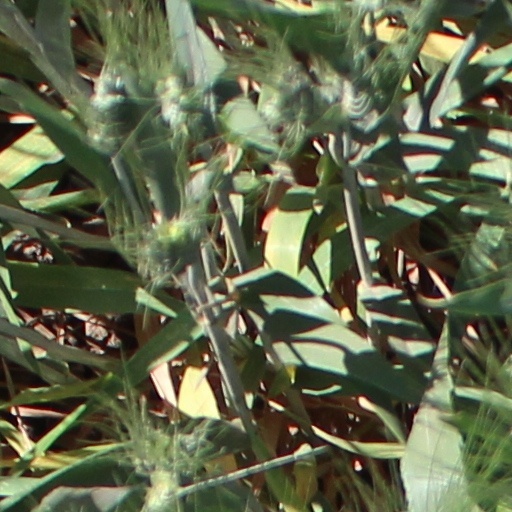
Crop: wheat